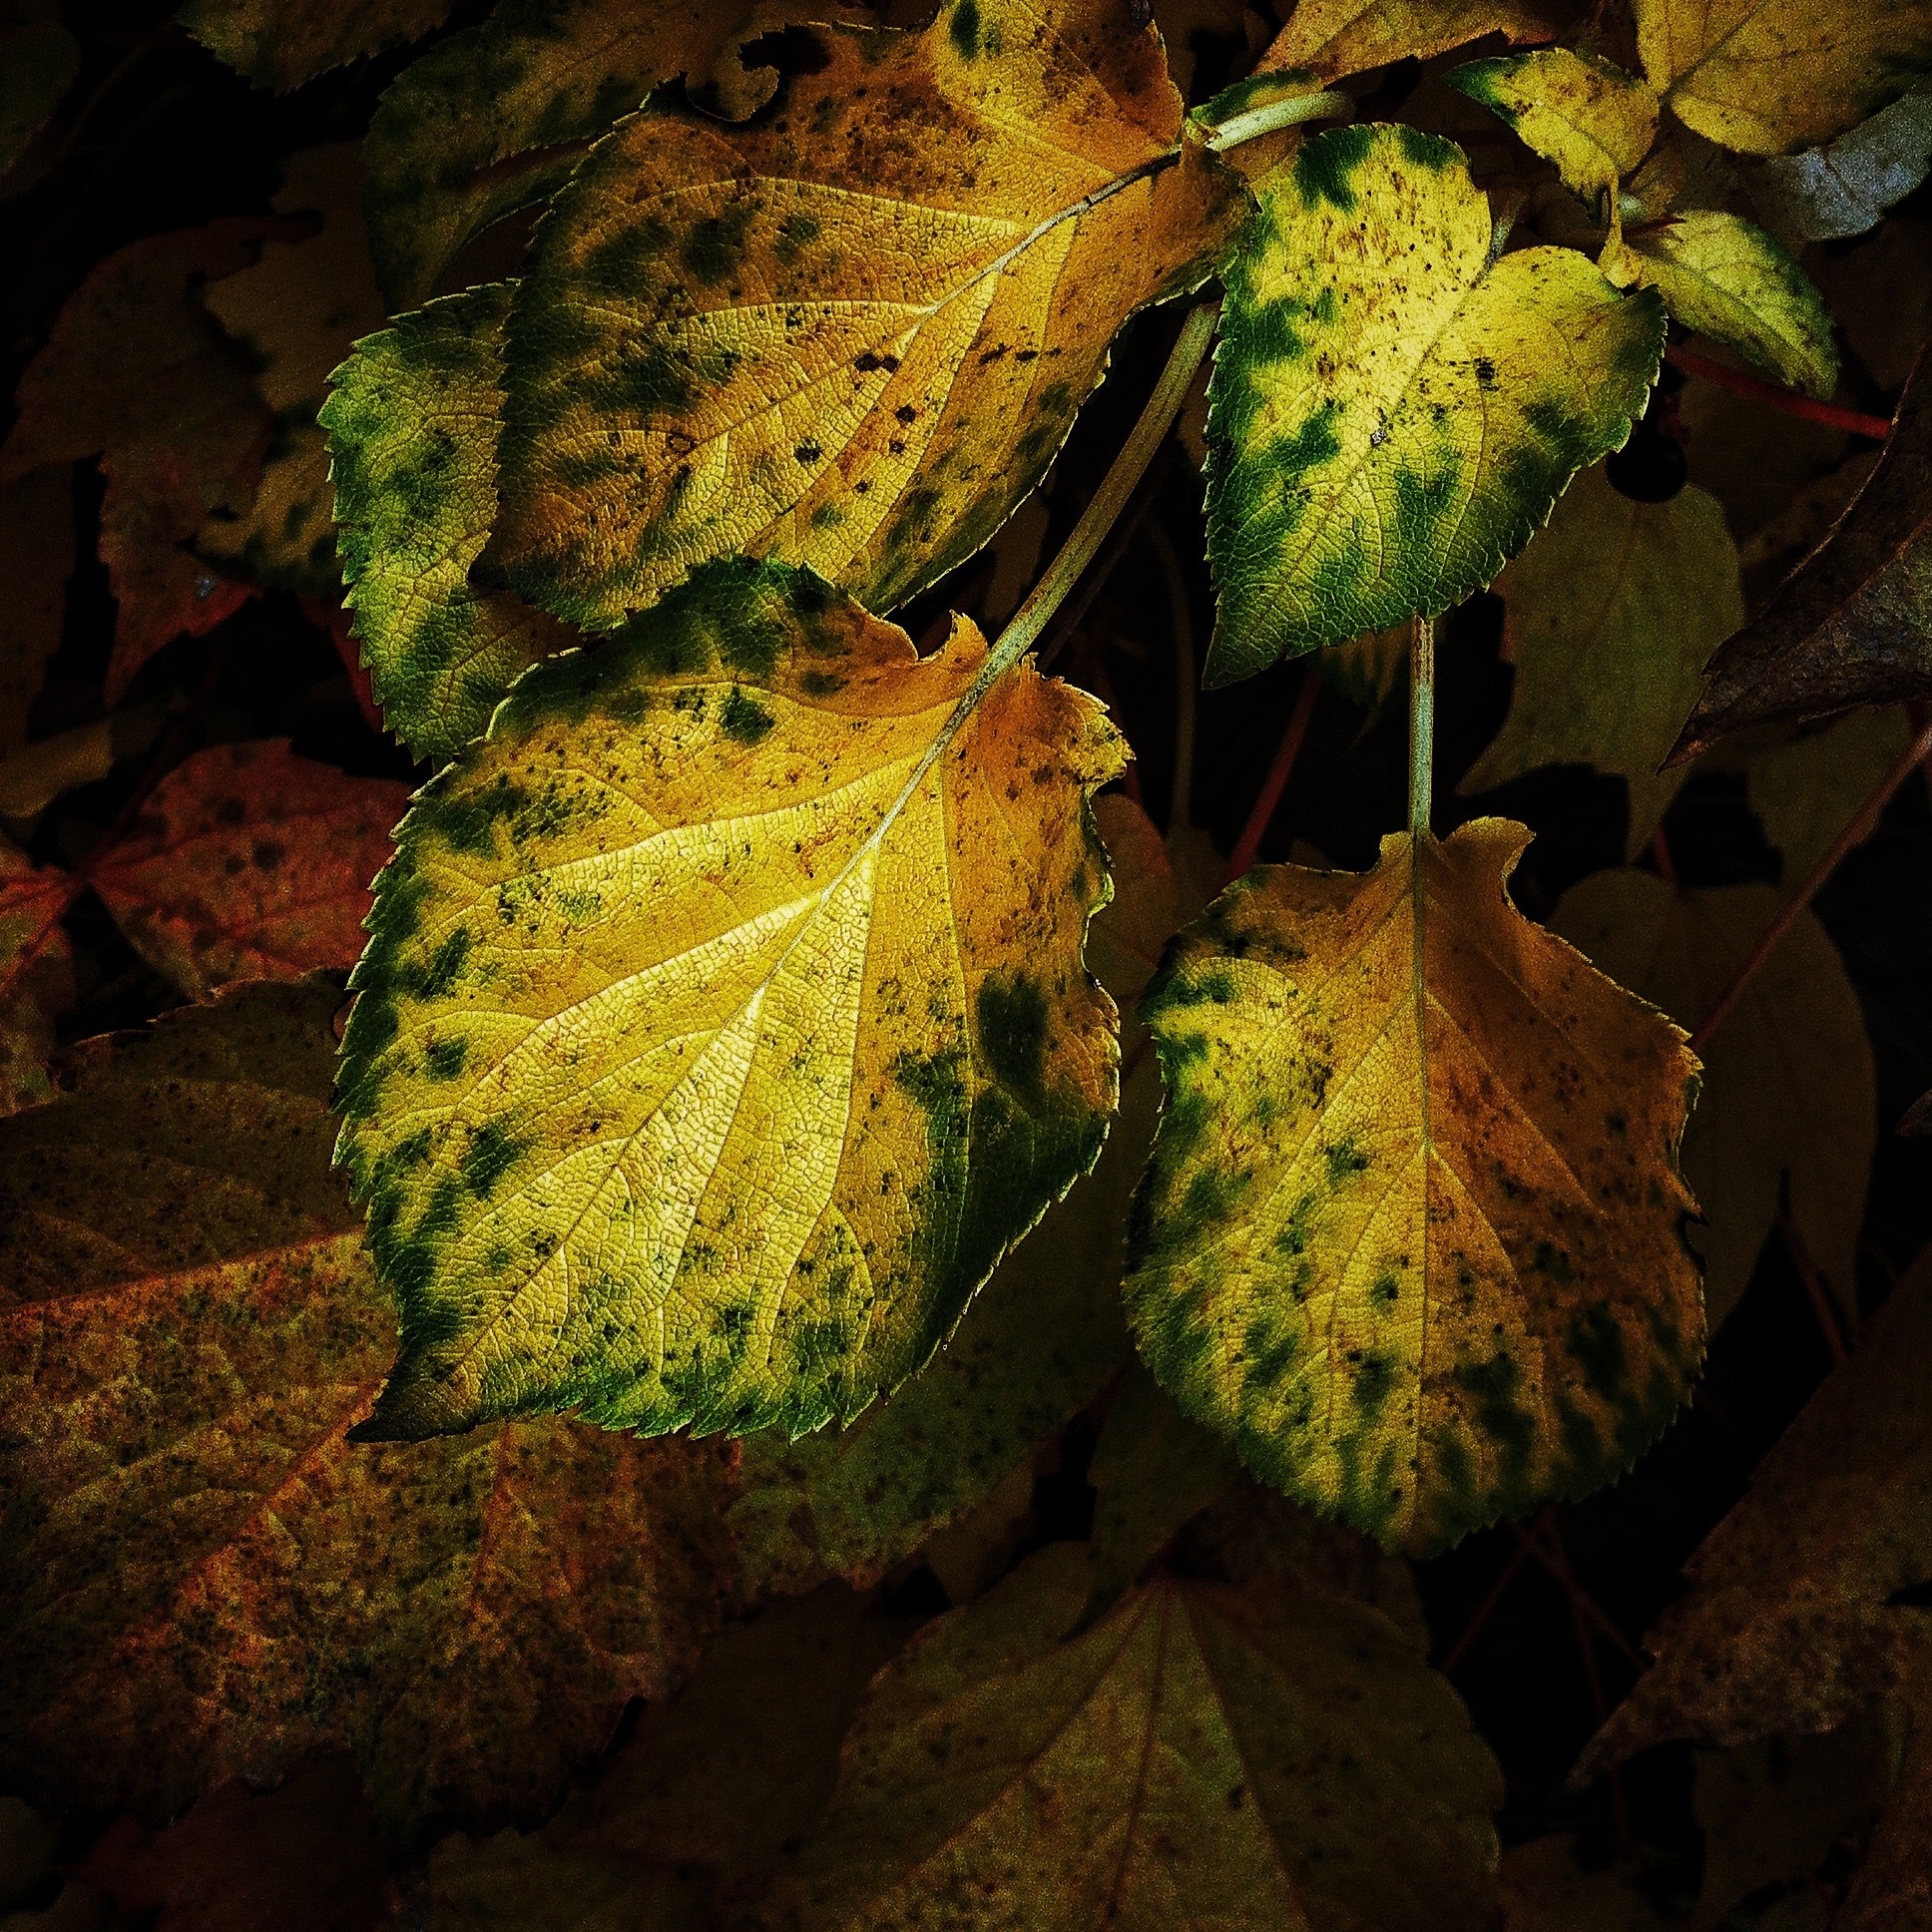
tree, nature, plant, sunlight, leaf, flower, green, autumn, botany, yellow, flora, season, fungus, deciduous, macro photography, woody plant, land plant